Viktor Bokov

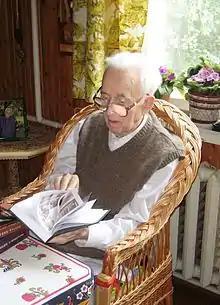
Viktor Bokov in 2007

Viktor Fyodorovich Bokov (6 (19) September 1914 — 15 October 2009) was a Russian and Soviet poet, writer, and collector of folklore.